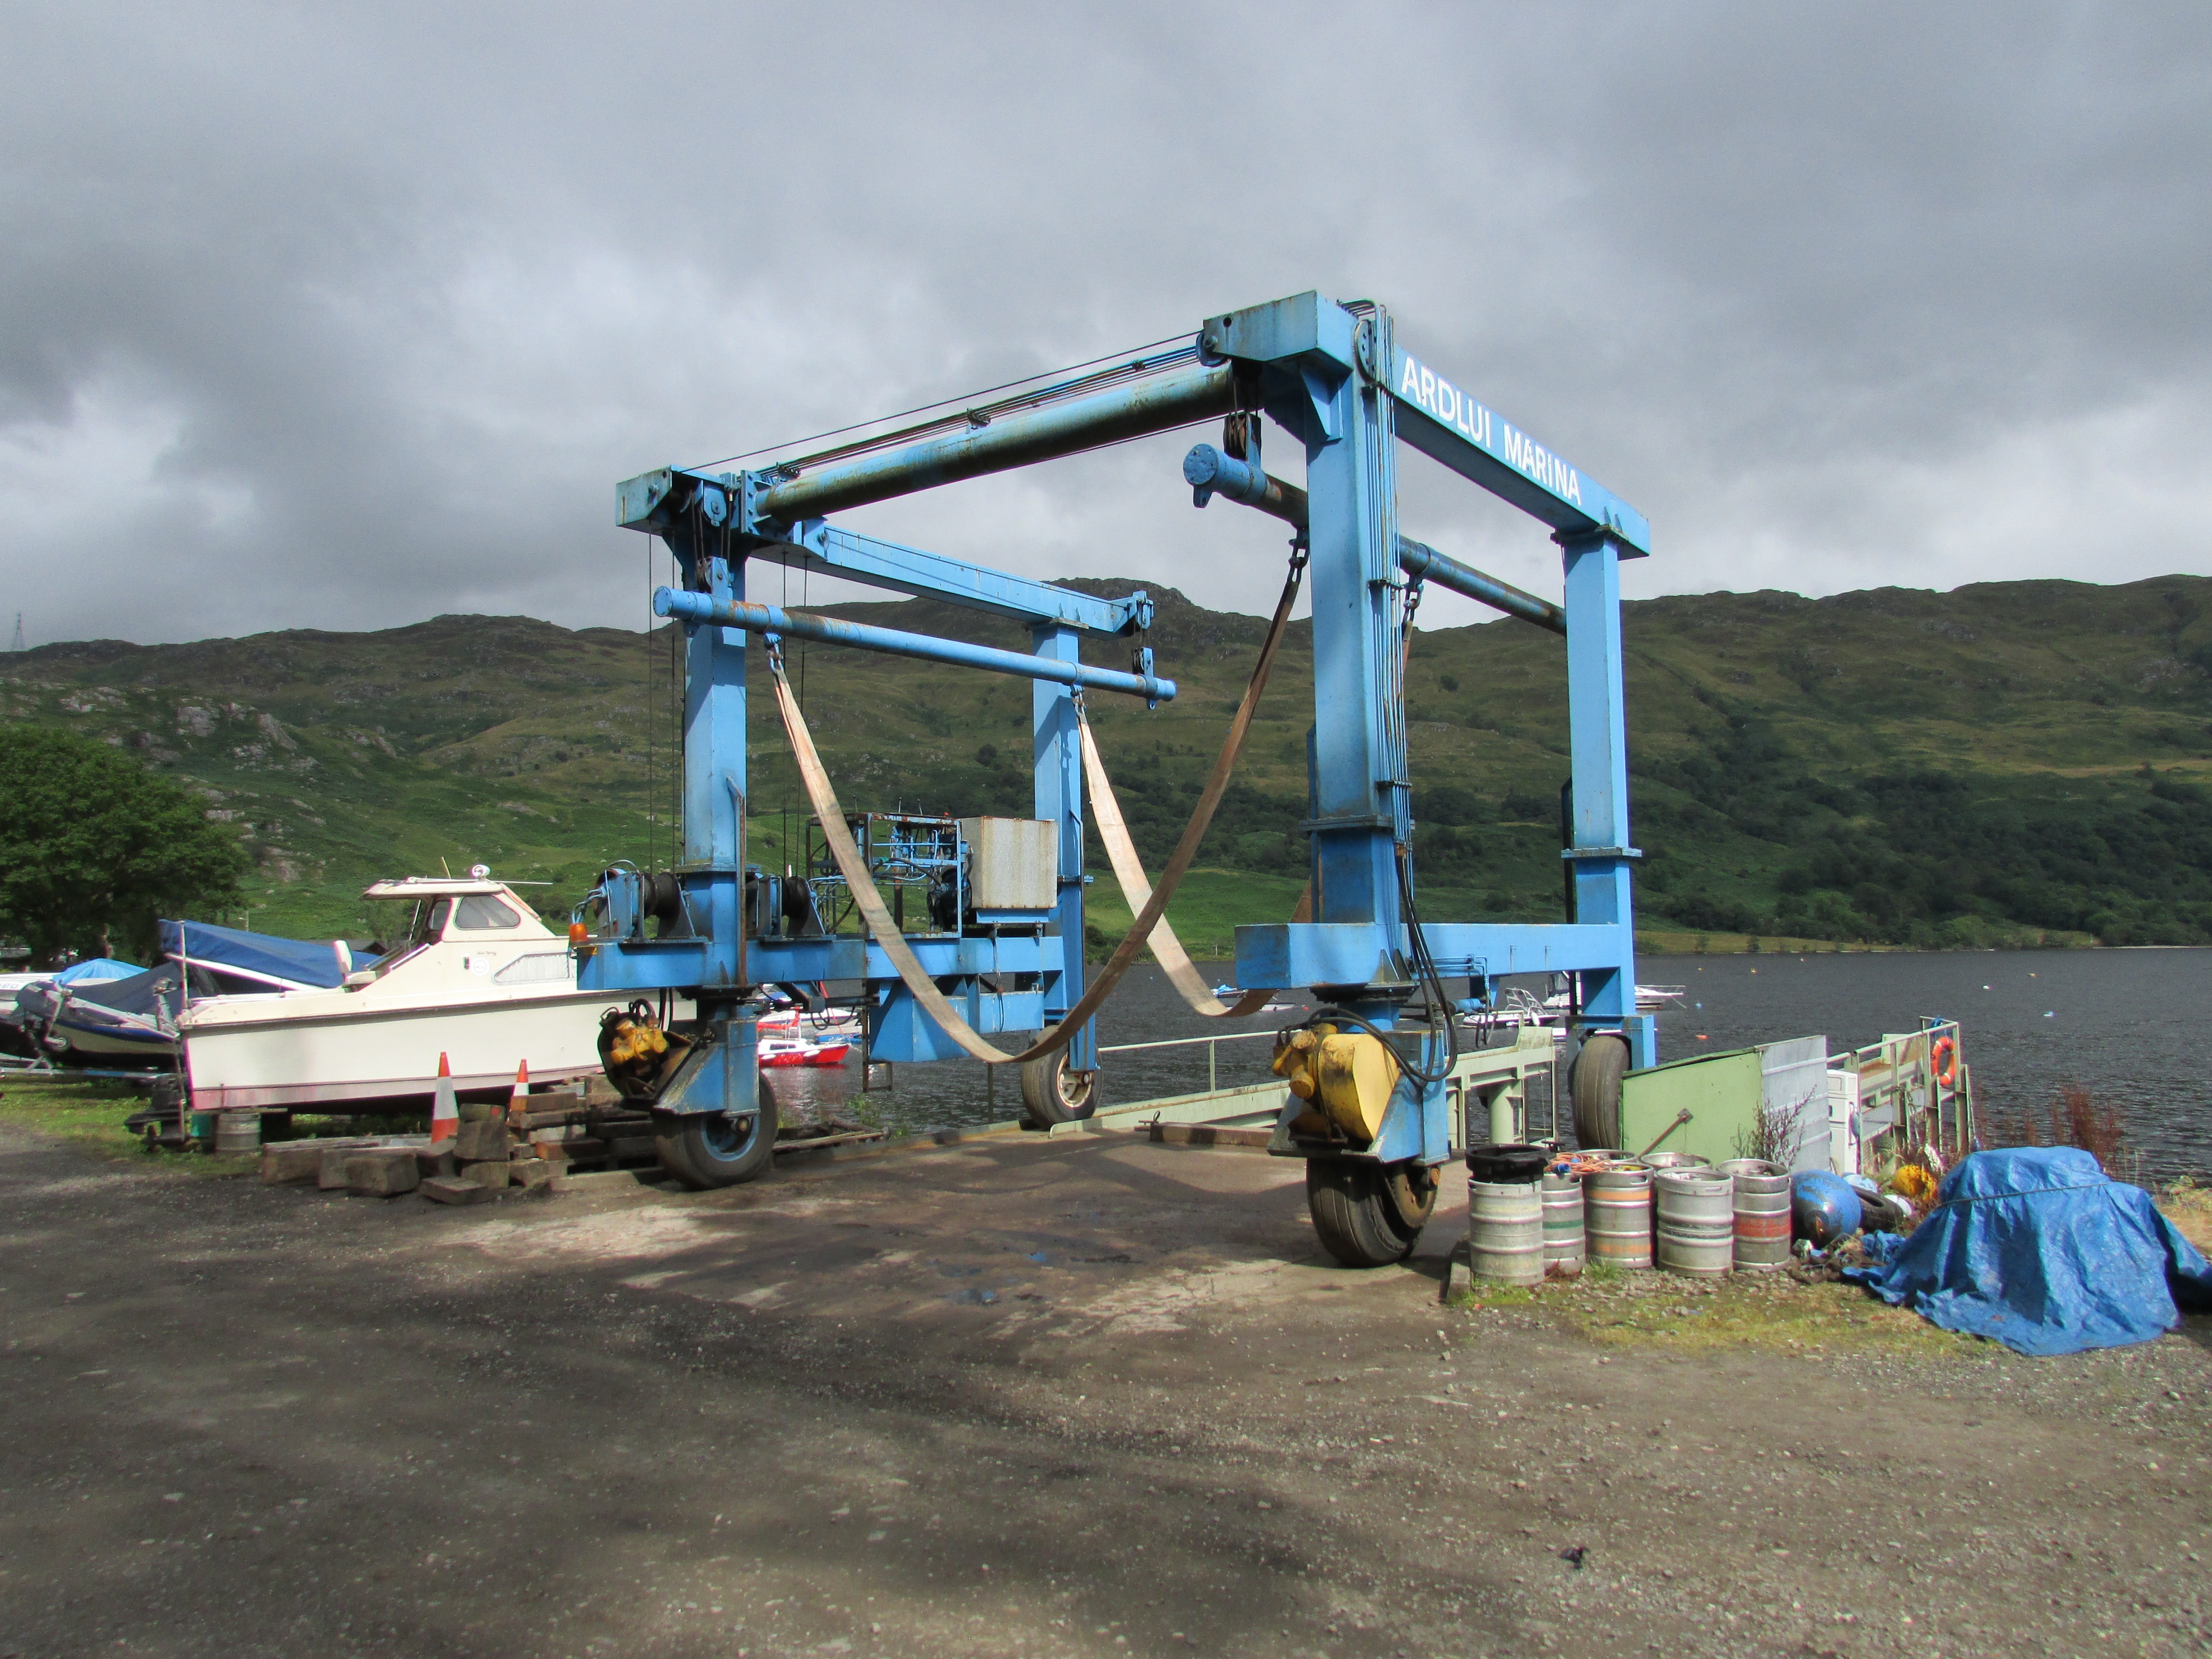
water, dock, boat, wind, vehicle, harbor, marina, jetty, lift, scotland, crane, wharf, trossachs, dockyard, berth, loch lomond, boat lift, construction equipment, boat hoist